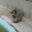
Label: otter